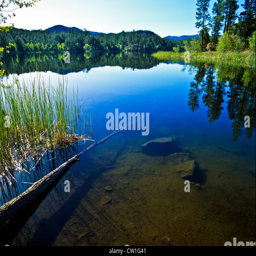
is a-acre reservoir located within protected site .